Manchester Storm (2015)

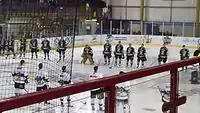
The side lining up facing the Nottingham Panthers for the national anthem during the Storm's first competitive match.

On 26 June 2015, the Storm announced their first two pre-season games against the Nottingham Panthers and old rivals the Sheffield Steelers. Owner Mark Johnson posted via Twitter saying fans wearing original jerseys to the matches from the previous Manchester Storm team would be rewarded with something to take home. On the same day it was made public that the newly formed Storm had signed their first two players: Team GB defenceman Dave Phillips and Matty Davies, who would both play in the coming season.